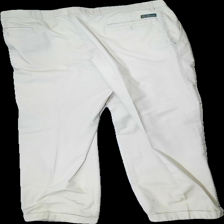
View: back
Type: Trousers
Category: Men
Brand: Oscar Jacobsson
Colors: Beige
Material: 100% cotton
Cut: Regular
Season: All
Stains: Minor
Smell: Major
Damage: stained
Damage location: top center
Price range: <50
Recommended usage: Export
Comment: bad smell